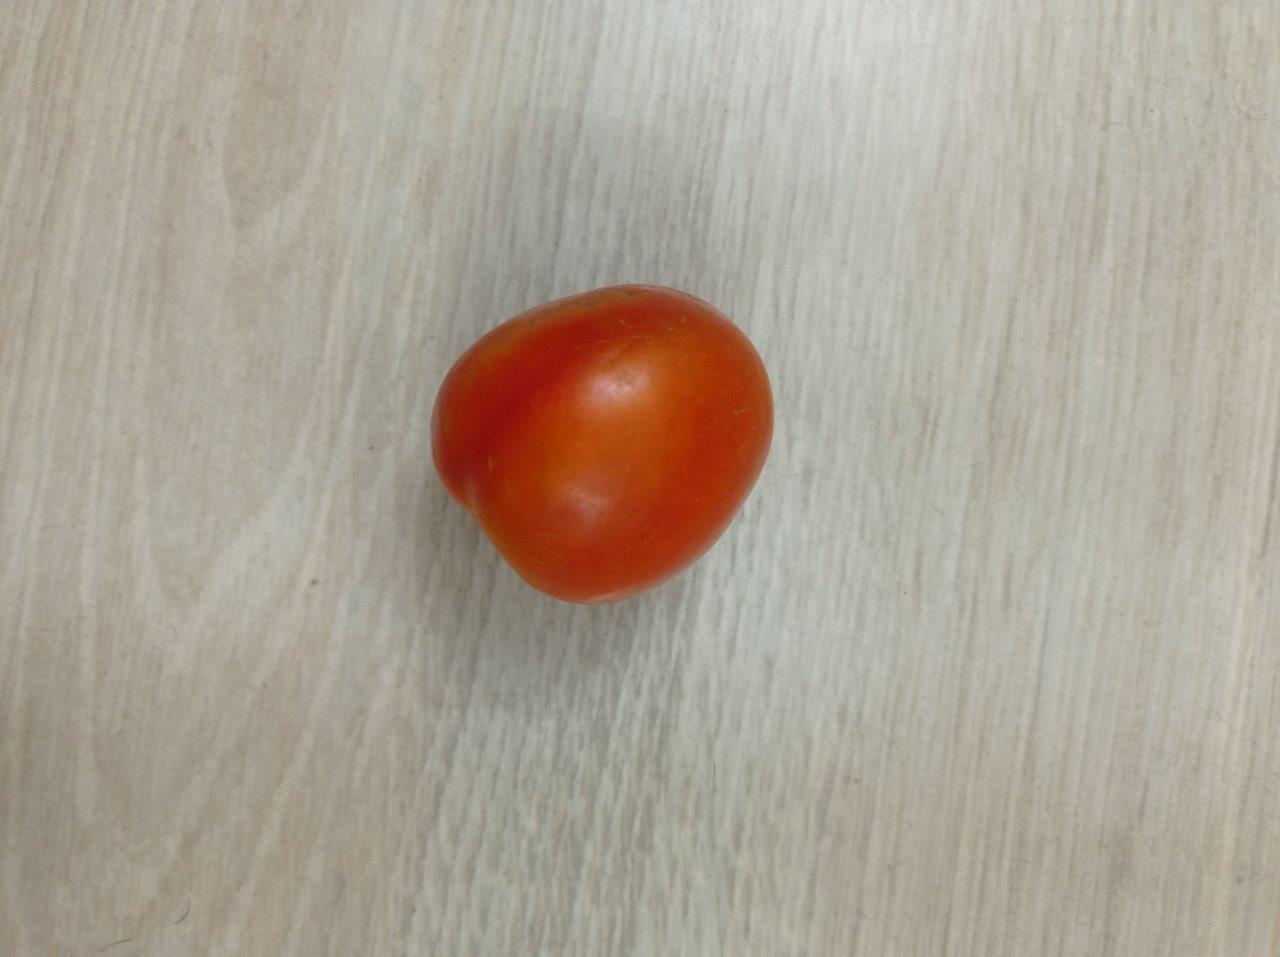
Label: Fresh